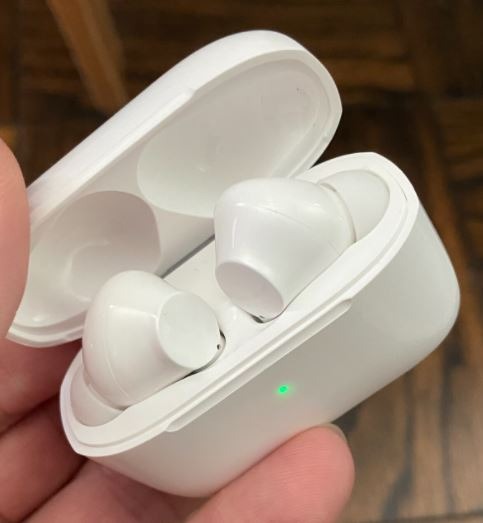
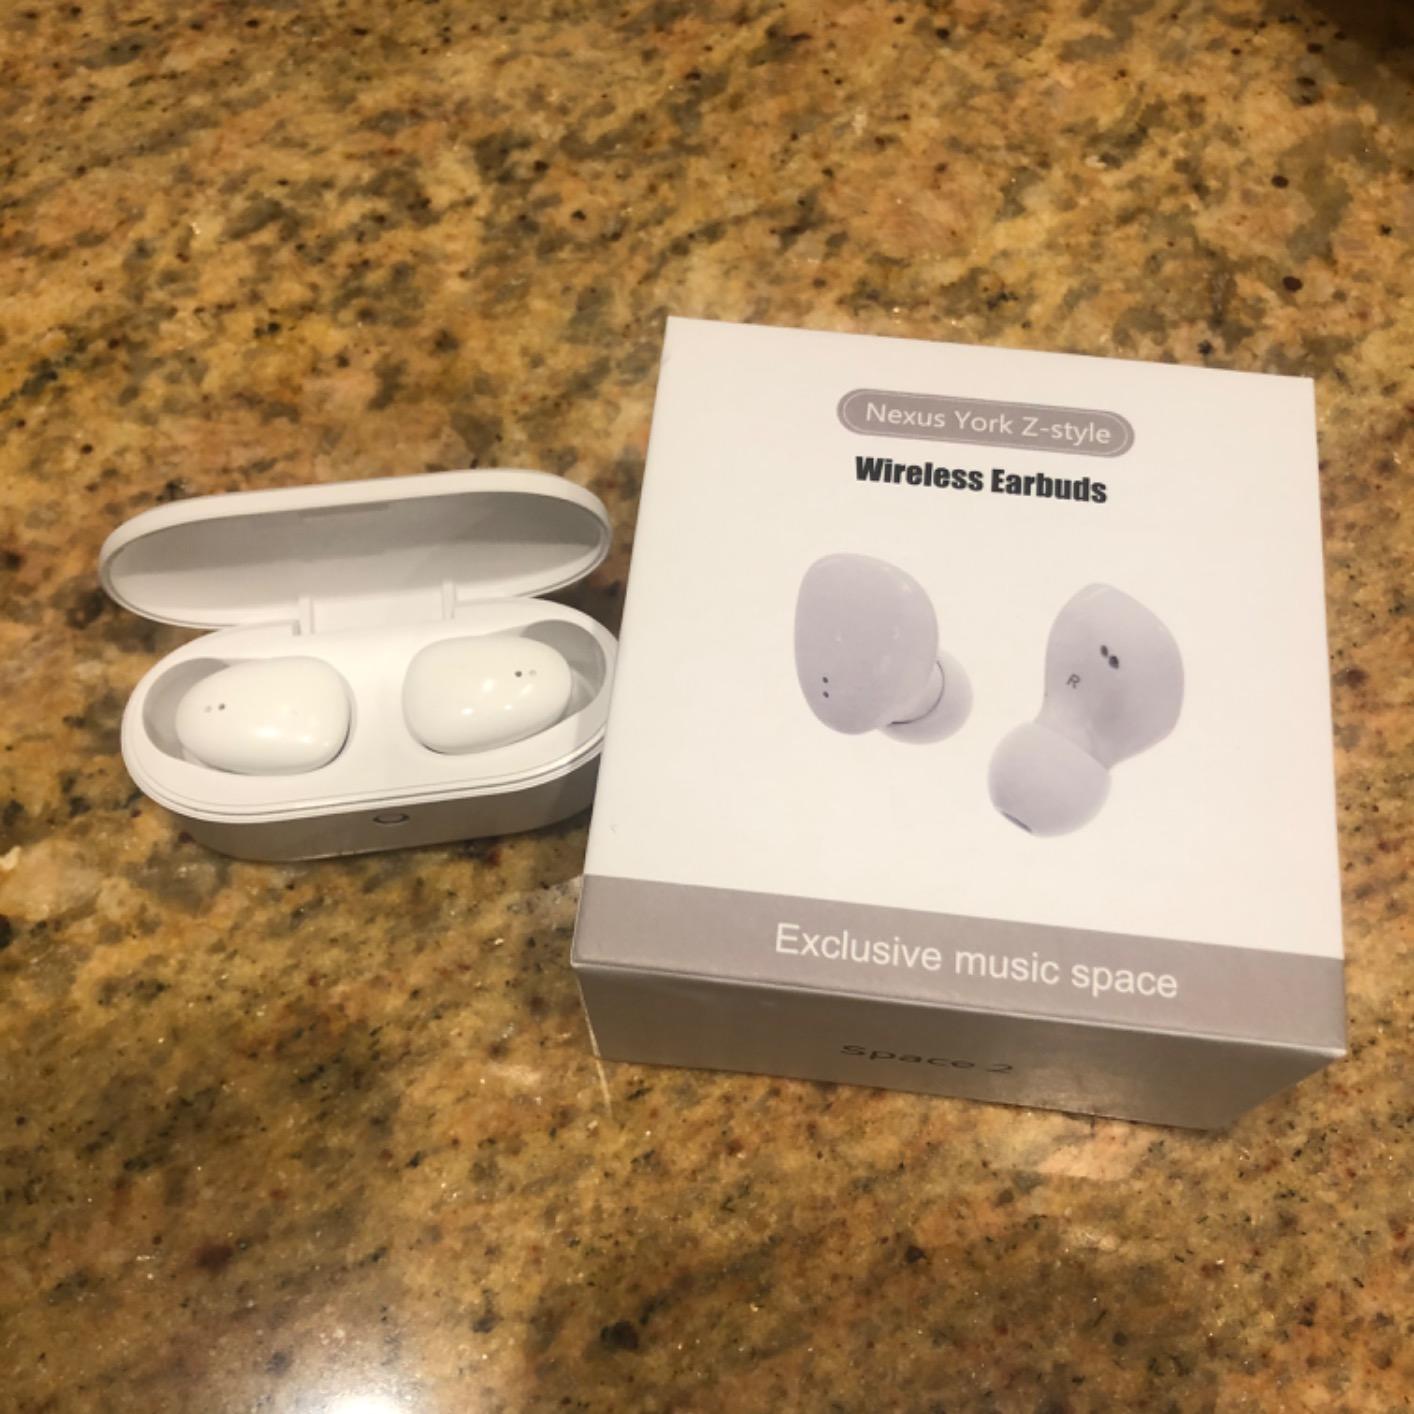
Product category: earbuds
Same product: no